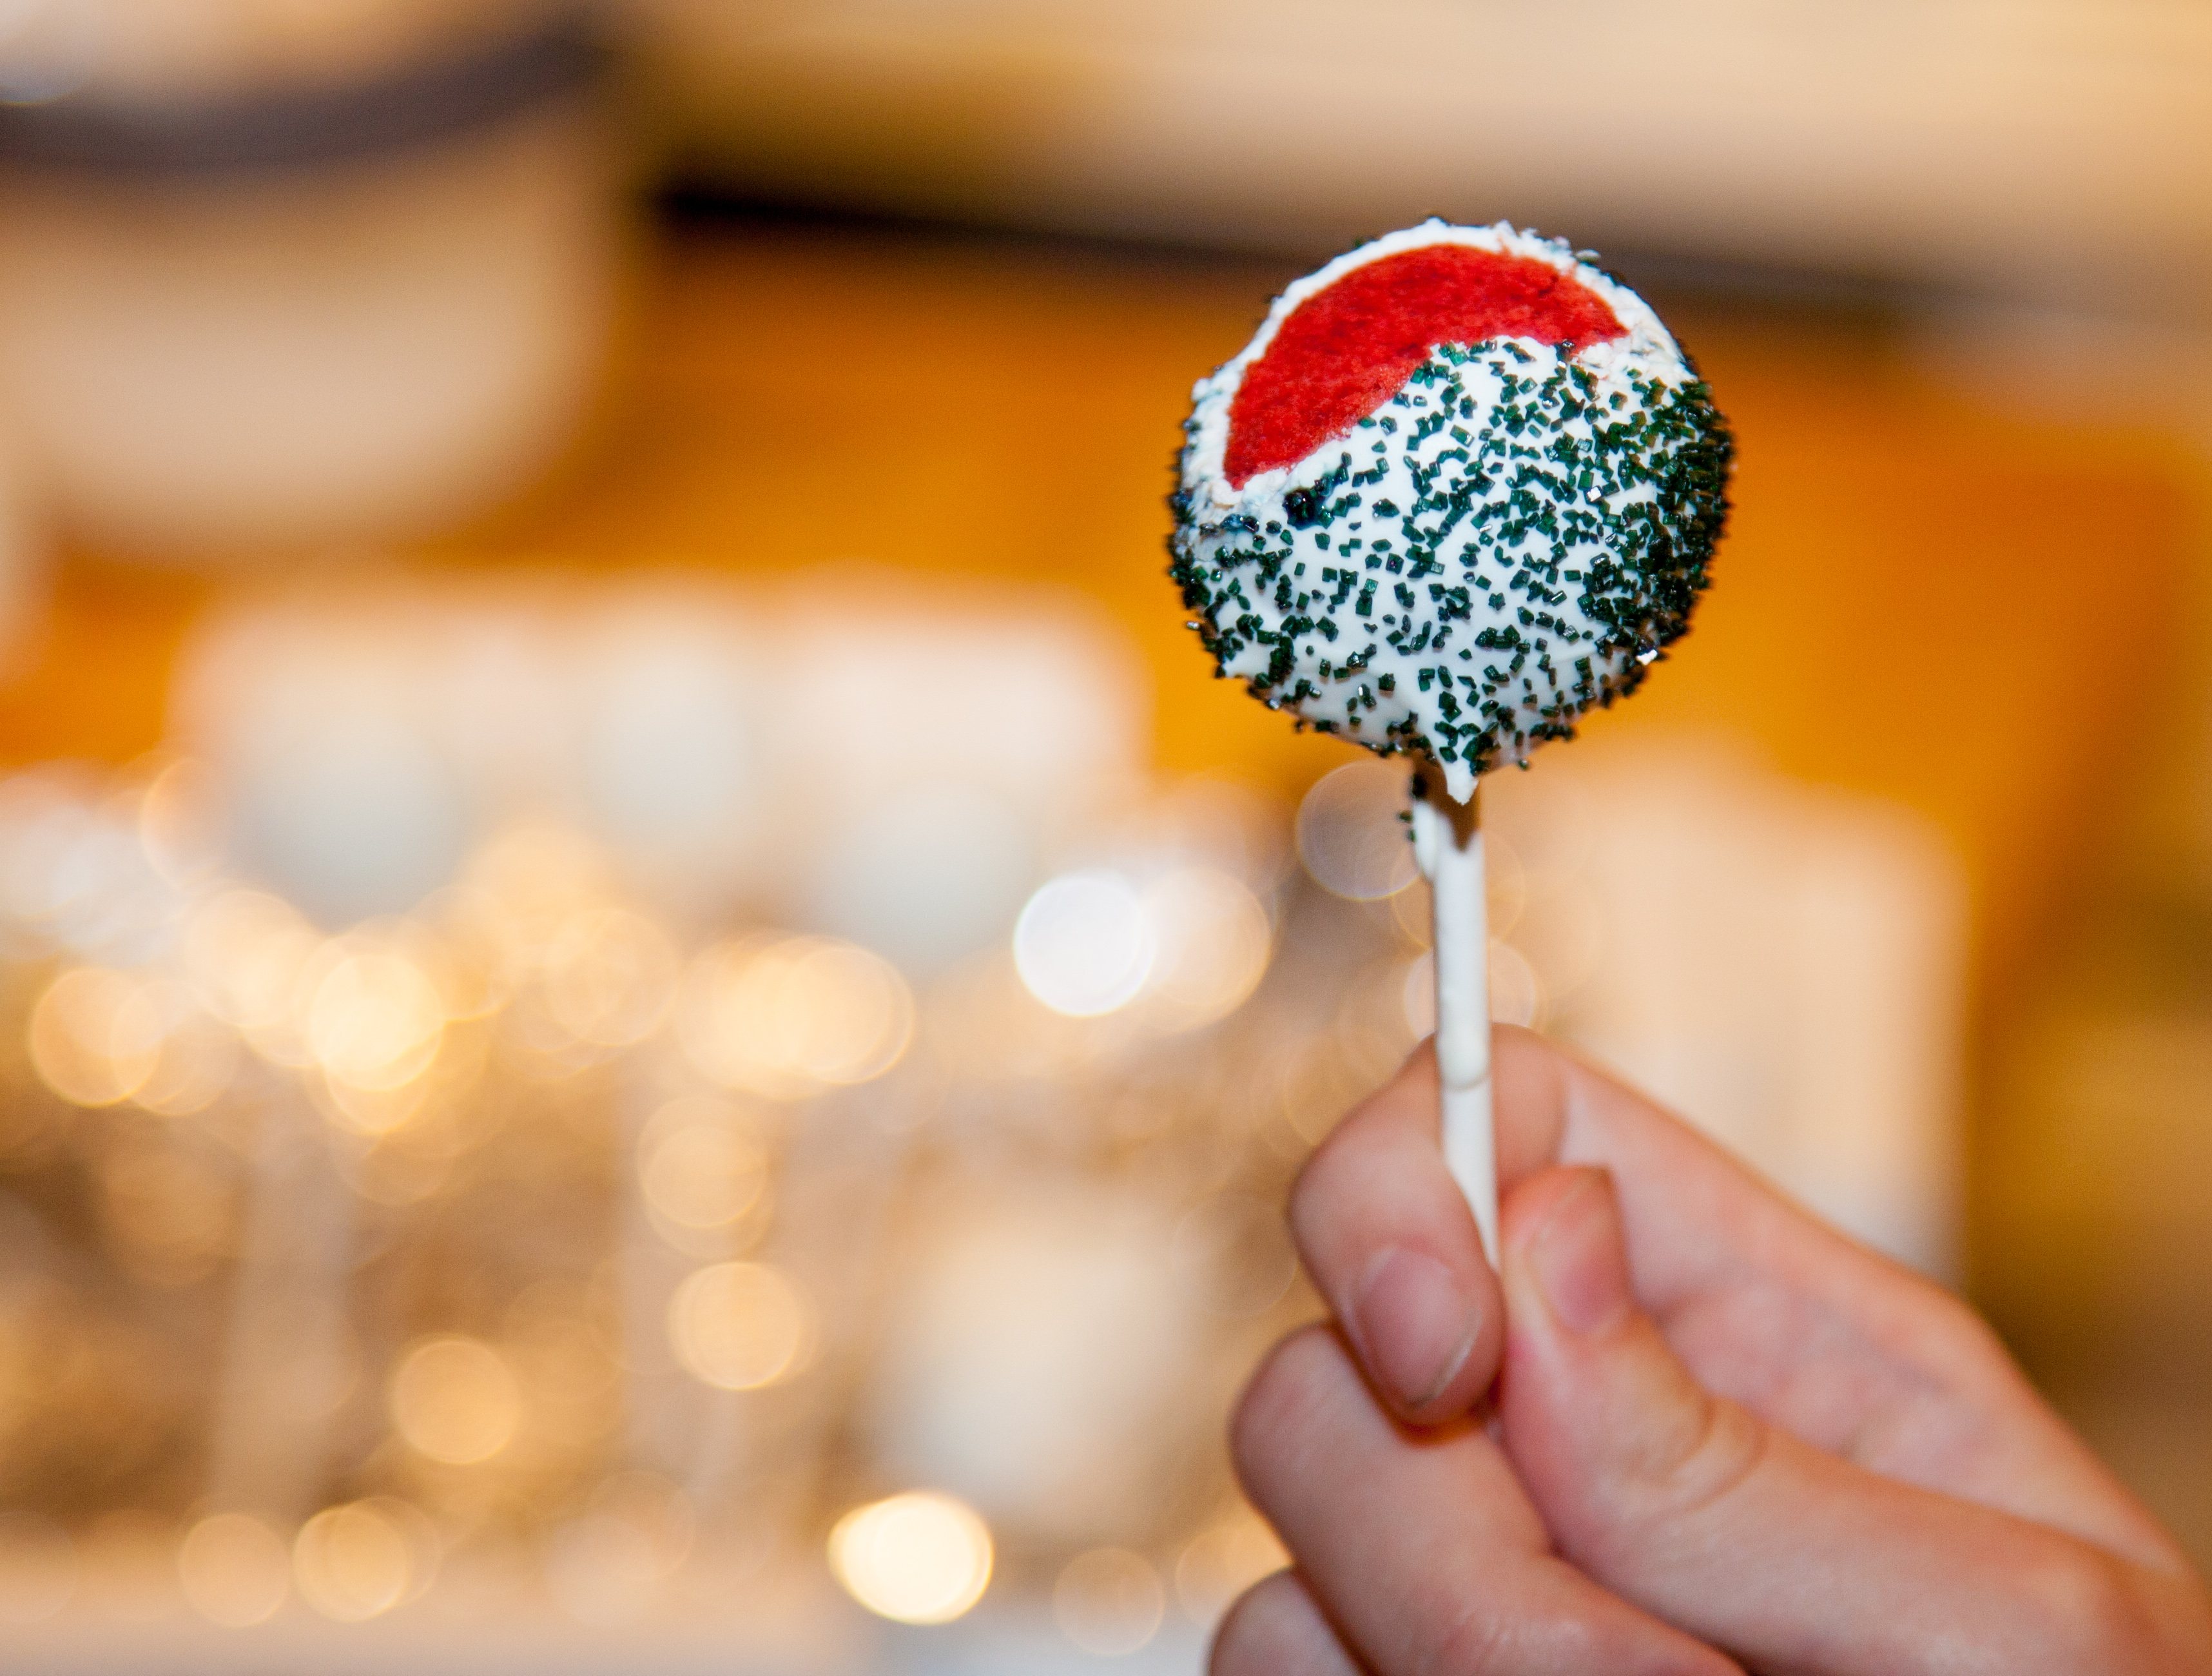
flower, petal, food, dessert, close up, sweetness, macro photography